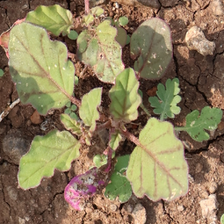
Weed species: Punarnava _(Boerhaavia diffusa)